Museum of Technology and Textile Industry

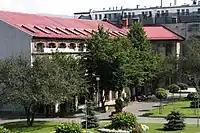
The Museum of Technology and Textile Industry in Bielsko-Biała.

The Museum of Textile Technology took over the exhibits connected with weaver's craft from the main seat of the Museum in Bielsko-Biała, and then gradually it enriched its collection with machines and devices taken from the local textile factories. At first the branch occupied the buildings of ZPW Rytex (Wool Industry Works), but in 1983 the museum was relocated in the part of the ZPW Bawelana buildings. The renovation works in the buildings started in 1992, and the first part of the exhibition was open for public on 2 December 1996. The exhibition on the first floor was opened a year later.